William Forbes Skene

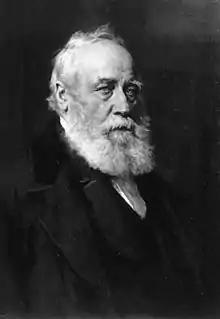
A portrait of Skene by Sir George Reid, c. 1888

William Forbes Skene WS FRSE FSA(Scot) DCL LLD (7 June 1809 – 29 August 1892), was a Scottish lawyer, historian and antiquary.